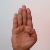
The image shows a hand gesture representing the letter 'B' in Indian Sign Language.